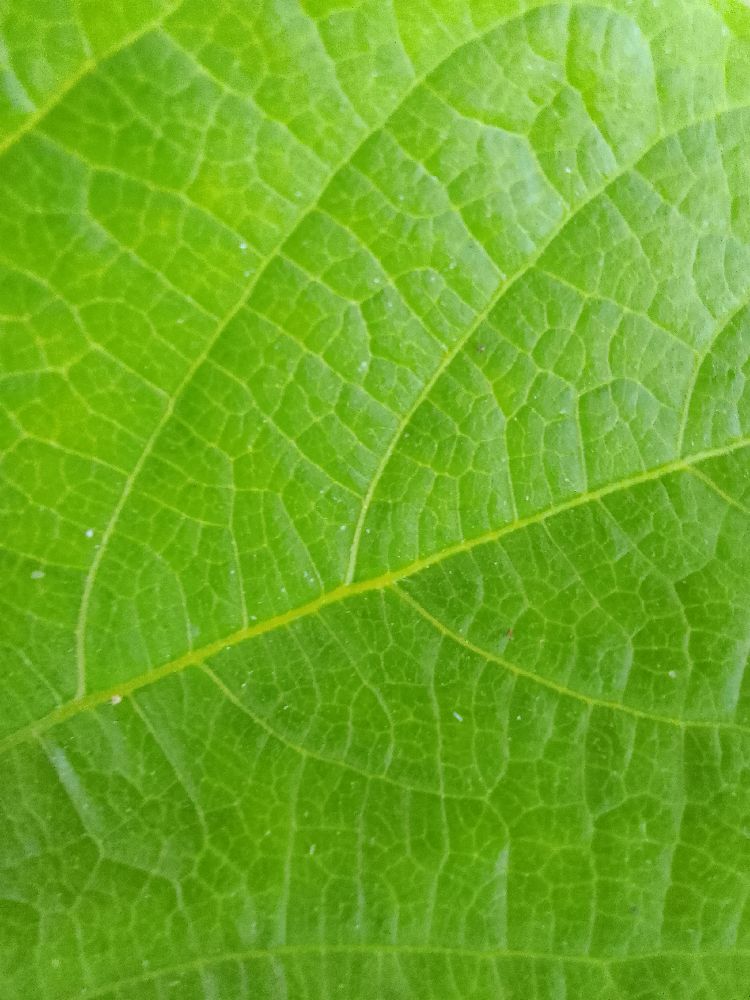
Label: healthy